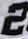
Number: 2